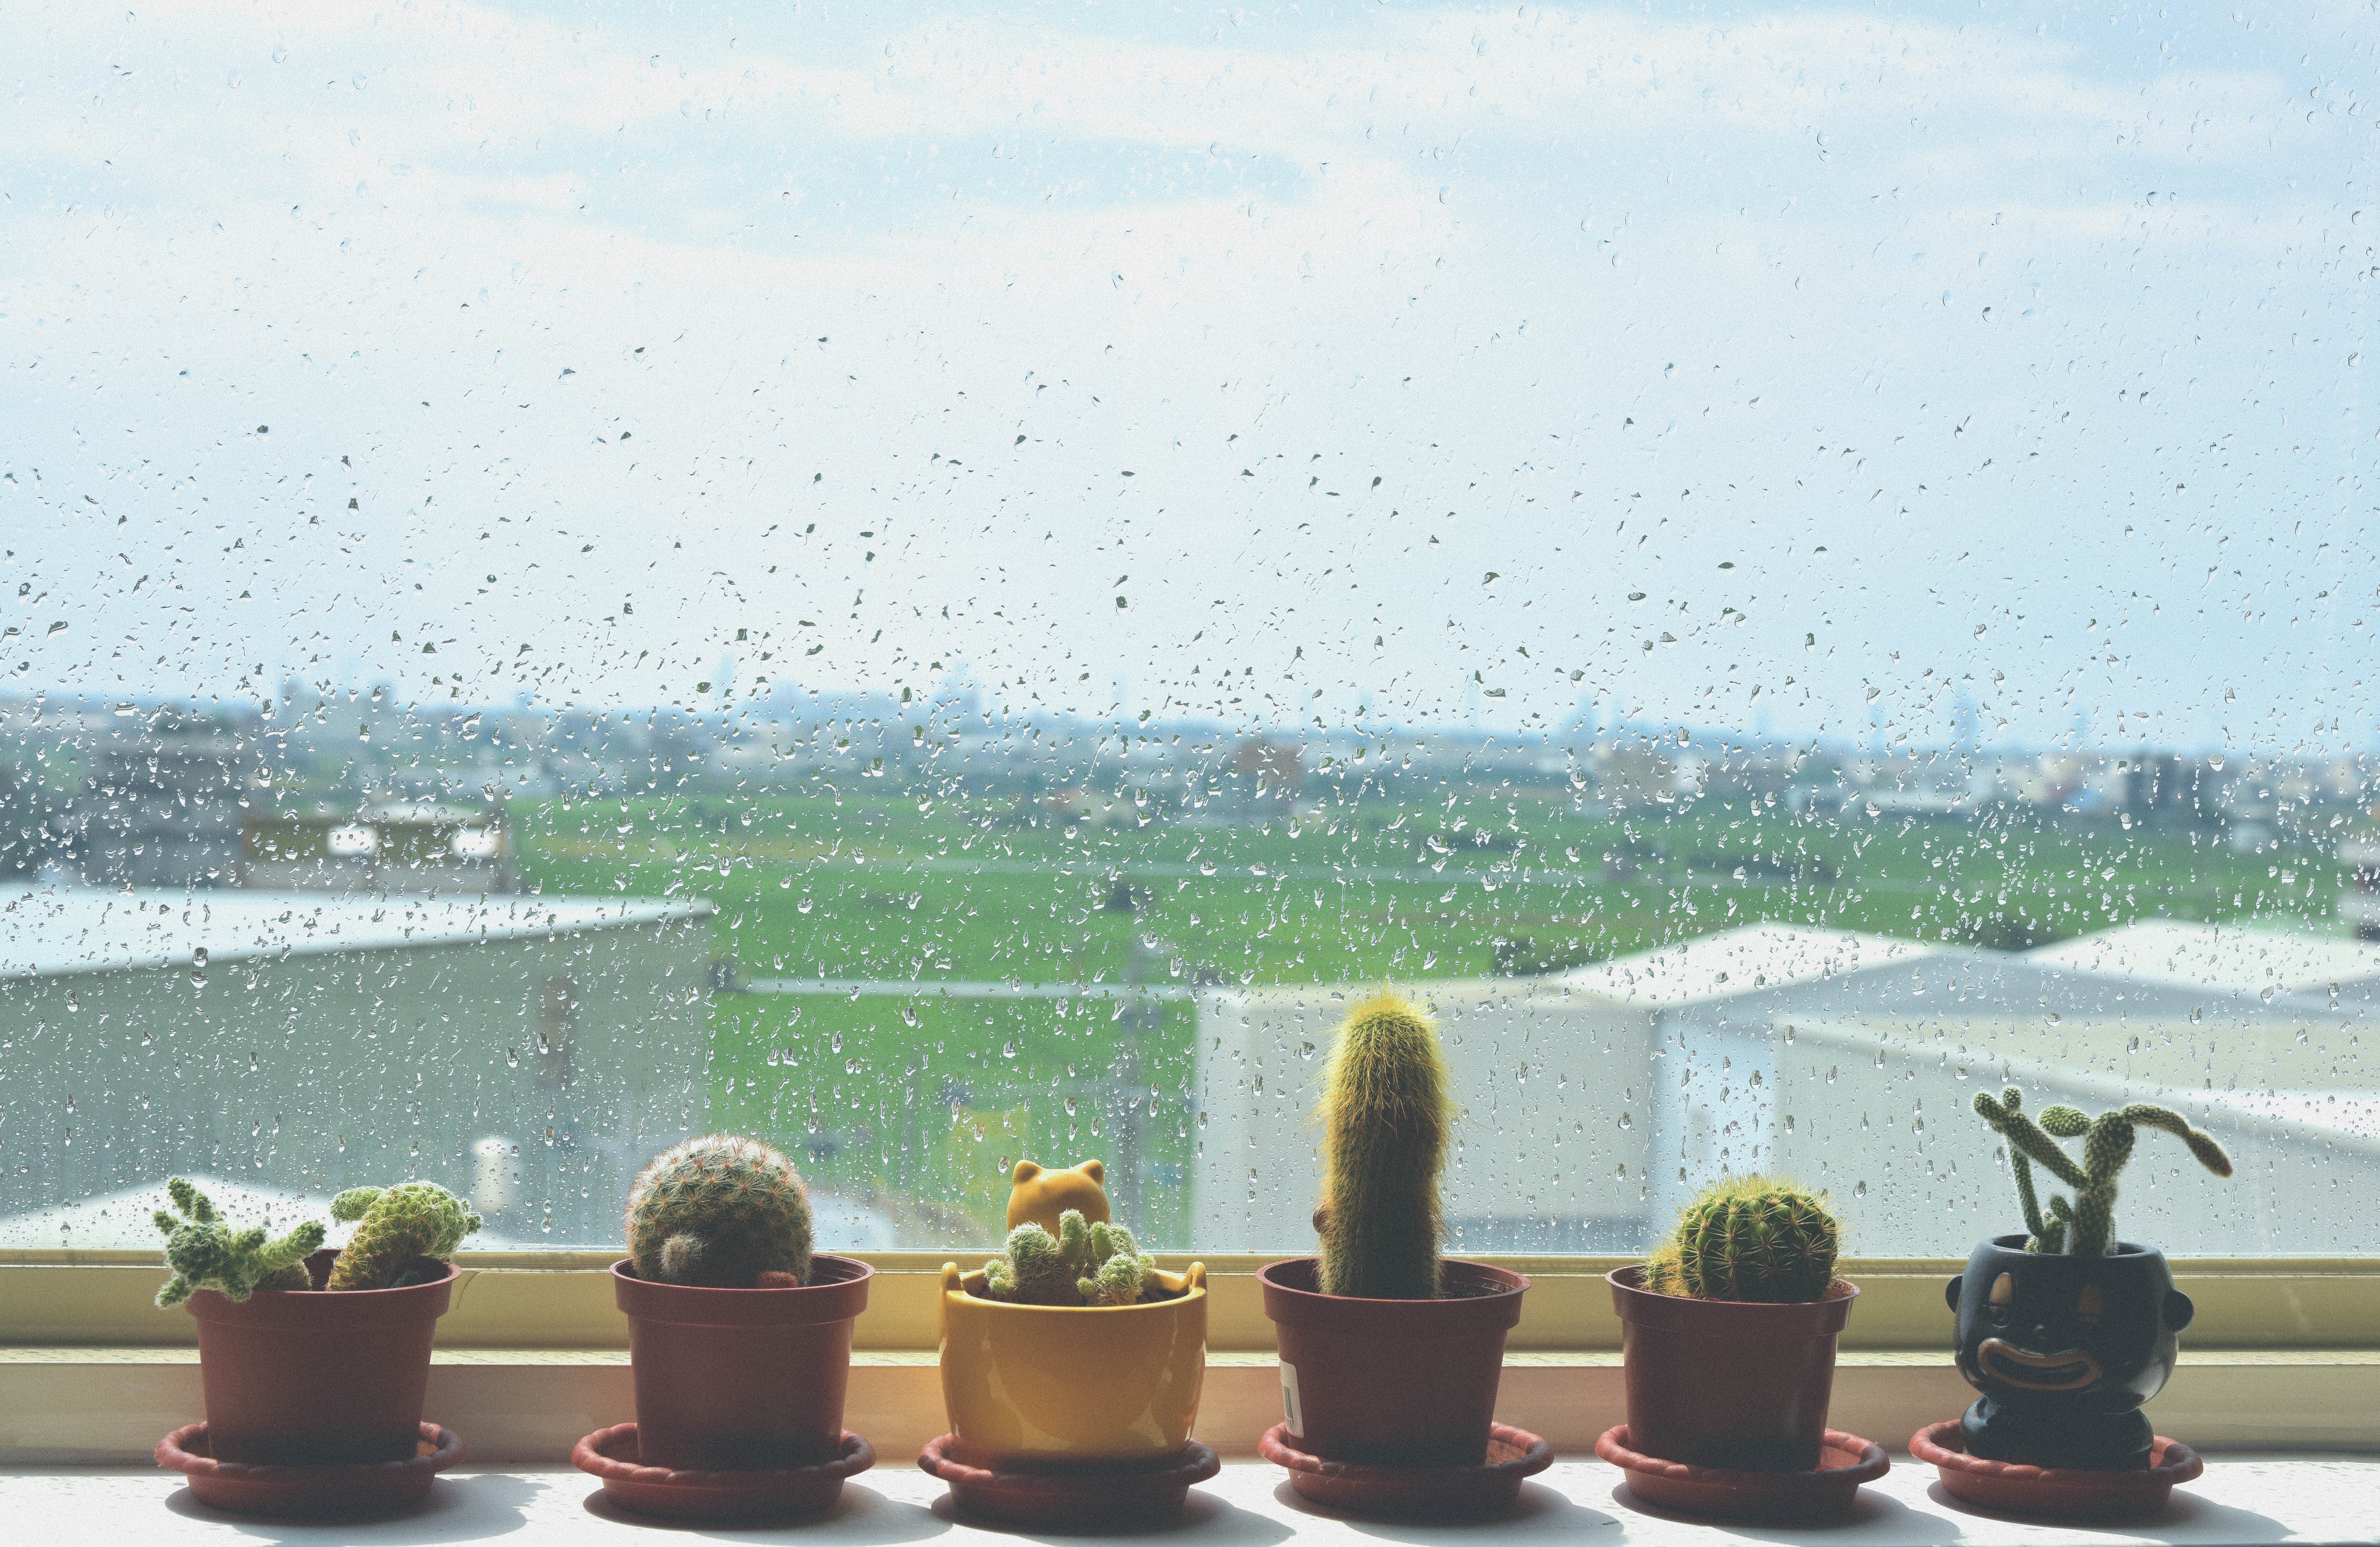
cactus, plant, flower